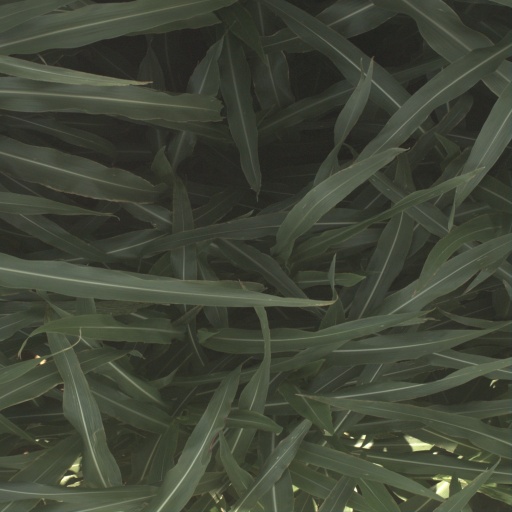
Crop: sorghum